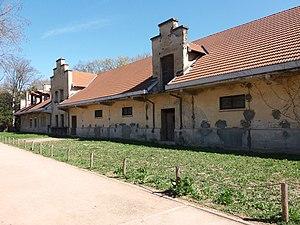
Vue depuis l'allée du Parc aux Moutons.
Tony Garnier, né le 13 août 1869 à Lyon et mort le 19 janvier 1948 à Roquefort-la-Bédoule, est un architecte et urbaniste français. Nombre de ses projets sont à l’origine d’avancées considérables dans la réflexion que menaient alors les architectes sur ce qu’ils considéraient être l’architecture et l'urbanisme moderne.
La vacherie du Parc est une ancienne laiterie municipale située le long de l'allée des Moutons du Jardin zoologique de Lyon, au sein du parc de la Tête d'or à Lyon, en France. Elle a été conçue par l'architecte Tony Garnier à la suite d'une commande de la ville de Lyon. Elle était destinée à fournir du lait aux orphelins lyonnais, et incluait une étable, une installation de stérilisation du lait et des logements pour les vachers.